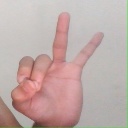
अक्षर: ण